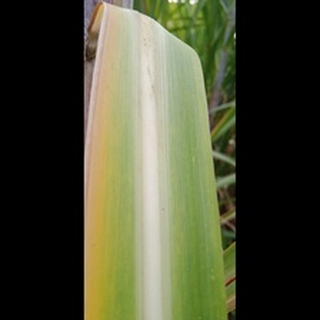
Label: sugarcane_yellow_leaf_disease